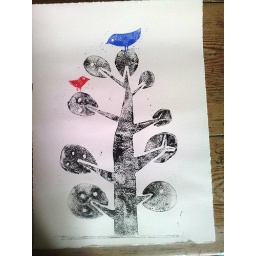
birds in tree print